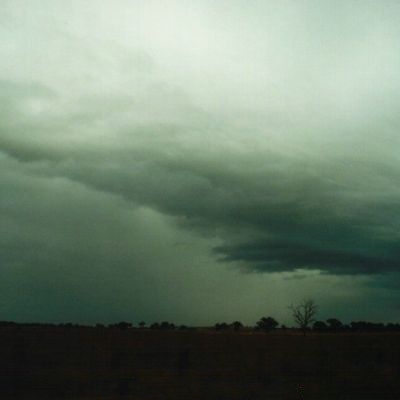
Cloud type: Nimbostratus (Ns)